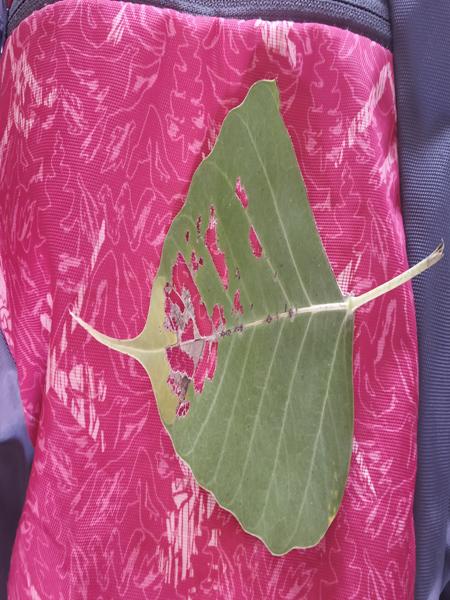
Plant: Arali